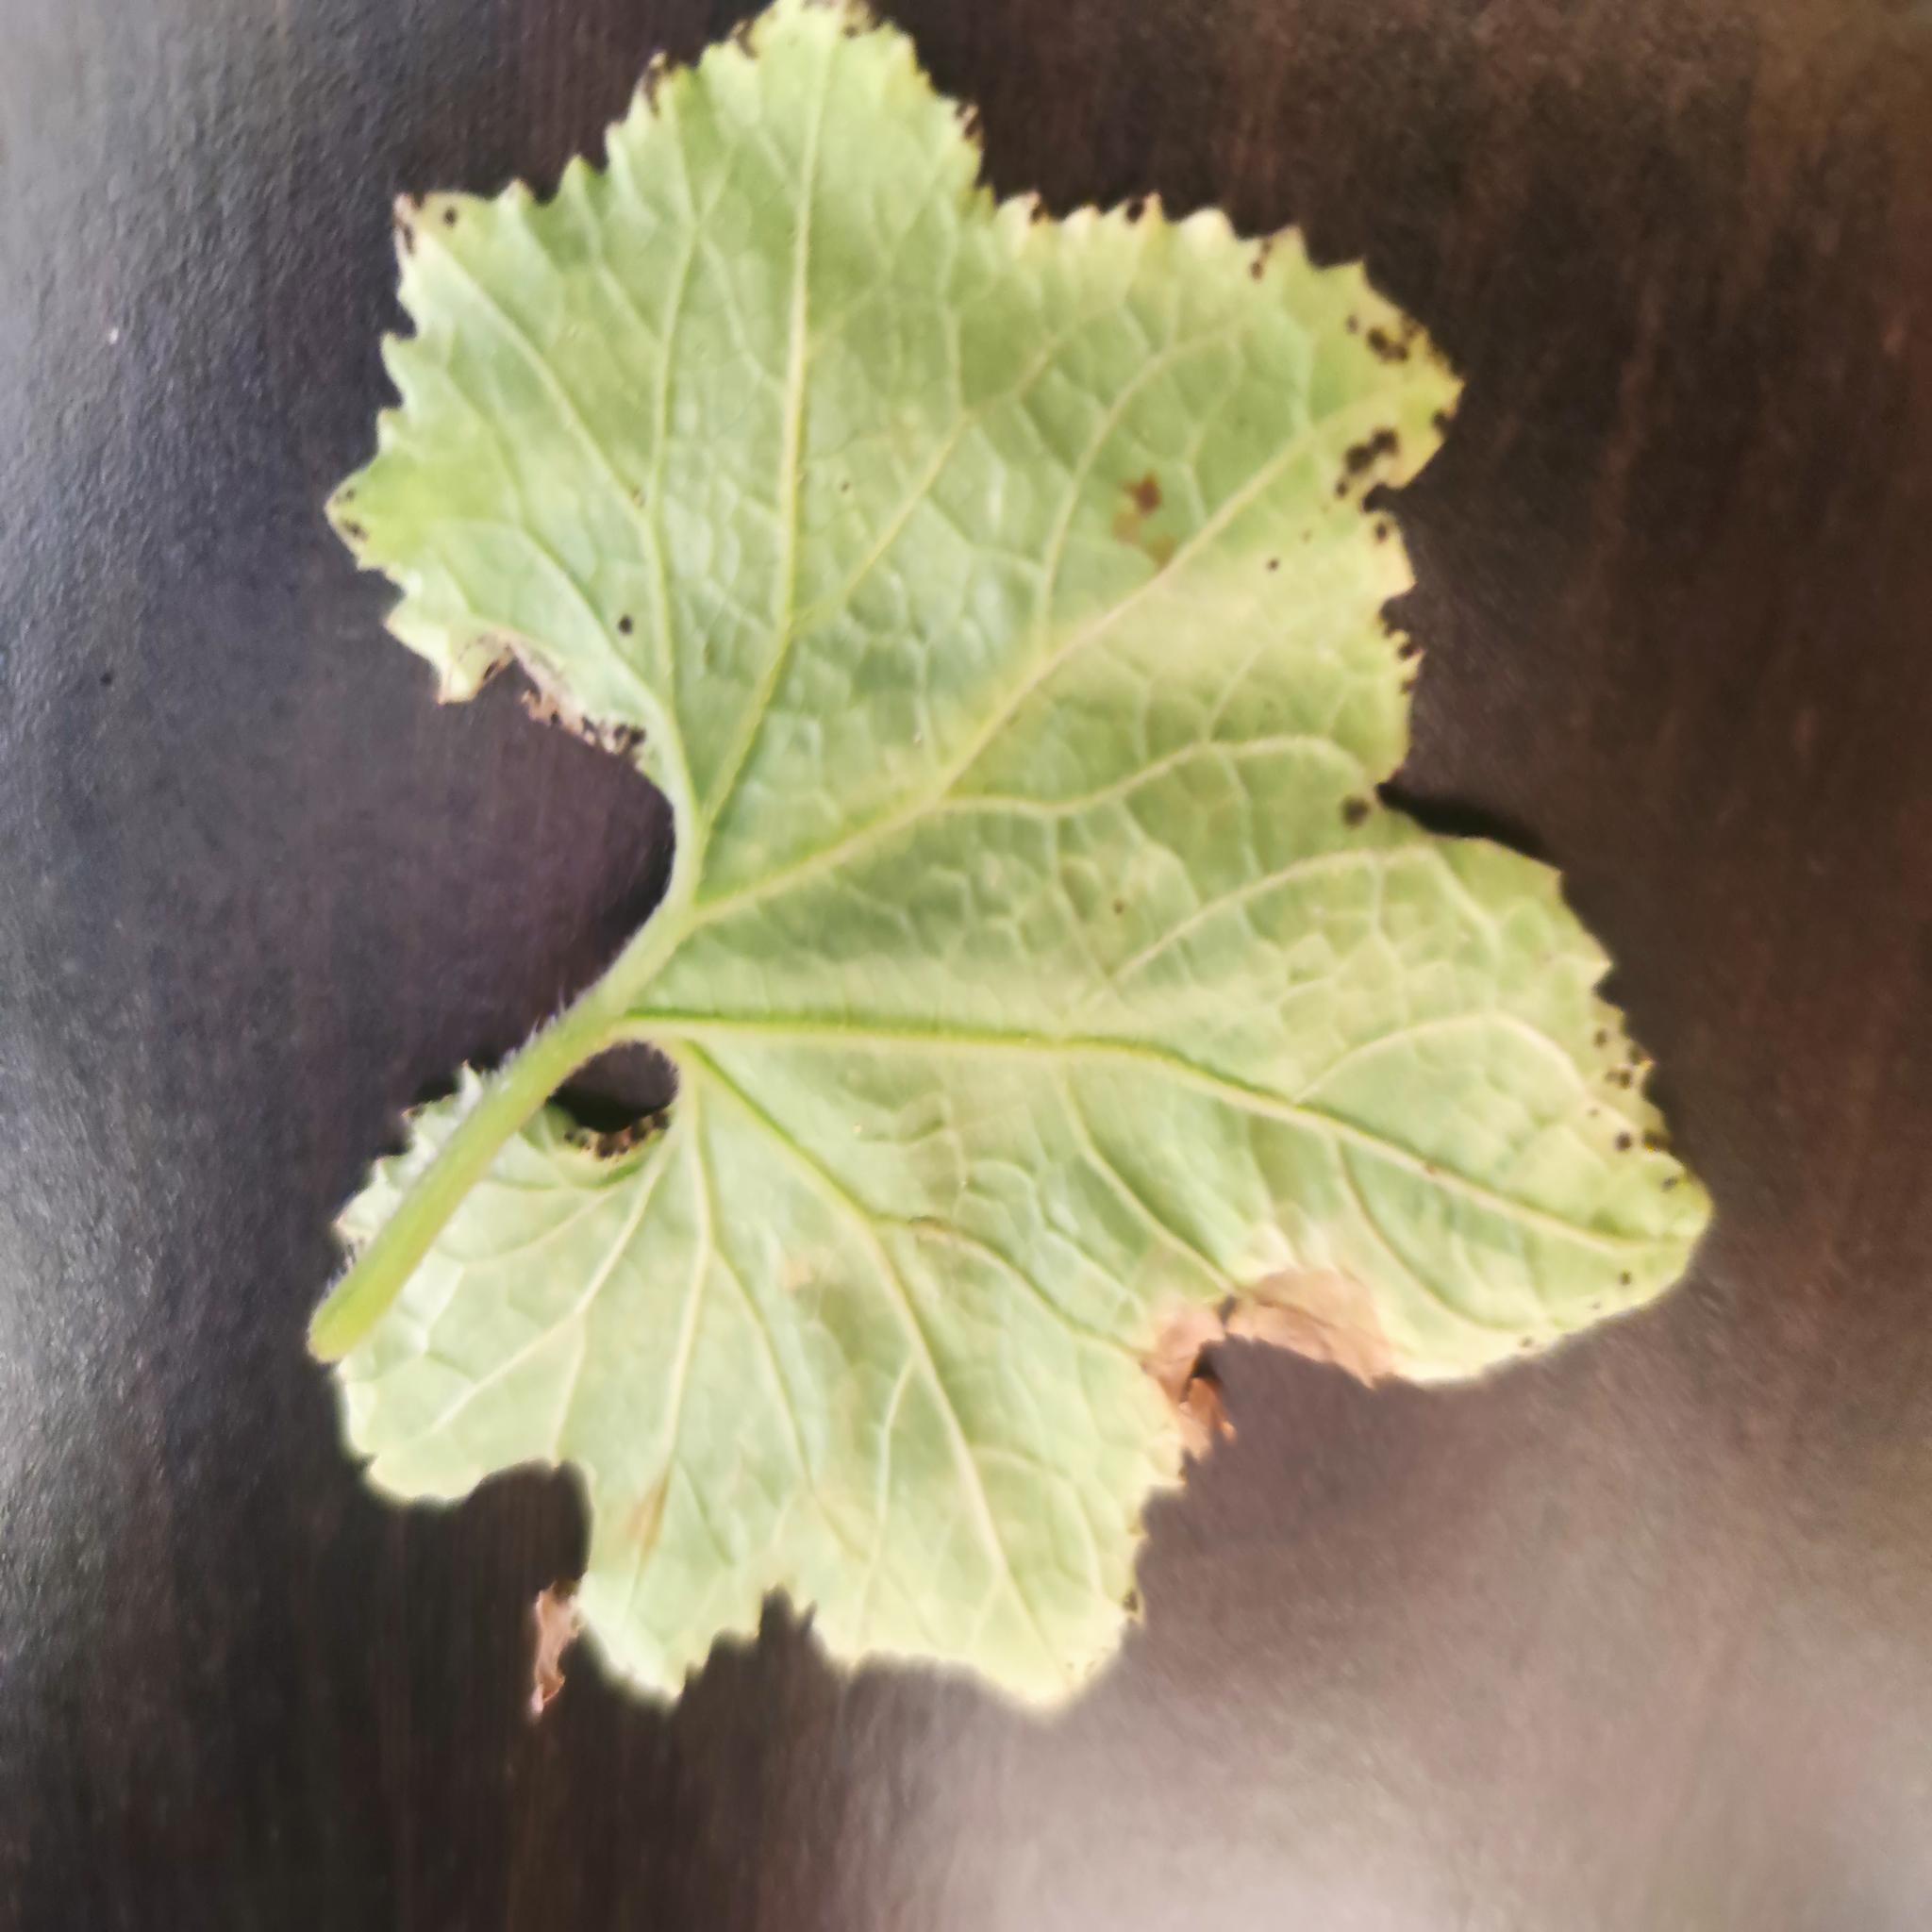
Label: Downy mildew